Amalasuintha

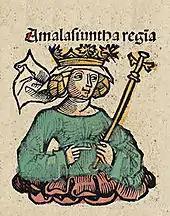
"Amalasiuntha regina" – woodcut from the Nuremberg Chronicle (1493)

The life of Amalasuintha was made the subject of a tragedy, the first play written by the young Carlo Goldoni and presented at Milan in 1733.